Ramnagar, Nainital

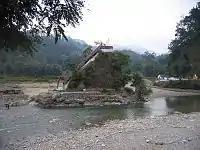
Garjiya Devi Temple on the Kosi

Garjiya Devi Temple is located in the Garjiya village near Ramnagar, Uttarakhand, India. It is a sacred Shakti shrine where Garjiya Devi is the presiding deity. The temple is situated over a large rock in the Kosi River and is one of the most famous temples of the Nainital district visited by thousands of devotees during Kartik Poornima, a Hindu holy day celebrated on the fifteenth lunar day of Kartik (November – December). It is also known as the festival of lights of the gods.[1] The Kartik Purnima festival also coincides with the Sikh festival of Guru Nanak Jayanti.